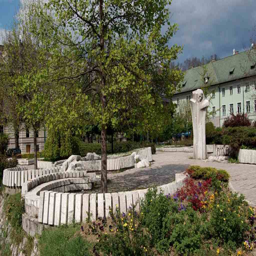
park behind the government building which was burned